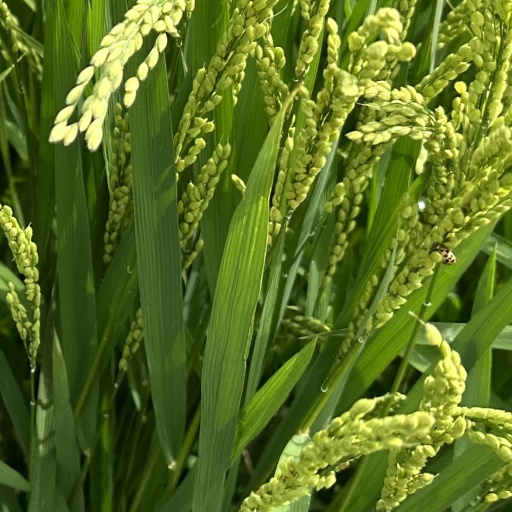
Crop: rice